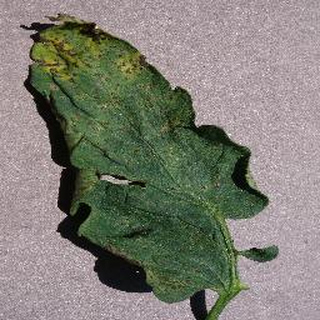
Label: tomato_septoria_leaf_spot